Hovercraft

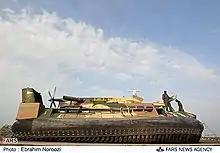
Tondar hovercraft

The world's first car-carrying hovercraft was made in 1968, the BHC "Mountbatten" class (SR.N4) models, each powered by four Bristol Proteus turboshaft engines. These were both used by rival operators Hoverlloyd and Seaspeed (which joined to form Hoverspeed in 1981) to operate regular car and passenger carrying services across the English Channel. Hoverlloyd operated from Ramsgate, where a special hoverport had been built at Pegwell Bay, to Calais. Seaspeed operated from Dover, England, to Calais and Boulogne in France. The first SR.N4 had a capacity of 254 passengers and 30 cars, and a top speed of . The channel crossing took around 30 minutes and was run like an airline with flight numbers. The later SR.N4 Mk.III had a capacity of 418 passengers and 60 cars. These were later joined by the French-built SEDAM N500 Naviplane with a capacity of 385 passengers and 45 cars; only one entered service and was used intermittently for a few years on the cross-channel service until returned to SNCF in 1983. The service ceased on 1 October 2000 after 32 years, due to competition with traditional ferries, catamarans, the disappearance of duty-free shopping within the EU, the advancing age of the SR.N4 hovercraft, and the opening of the Channel Tunnel.